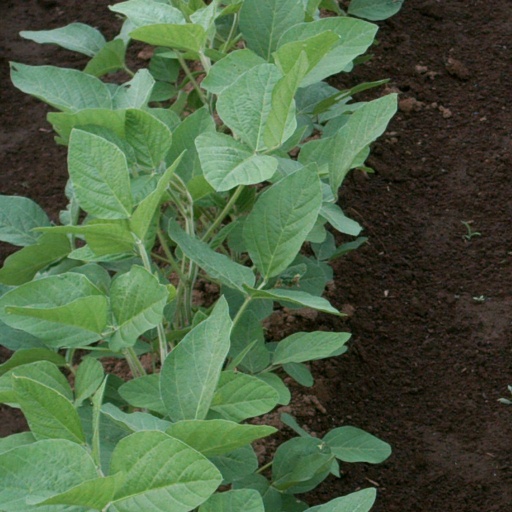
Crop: soybean